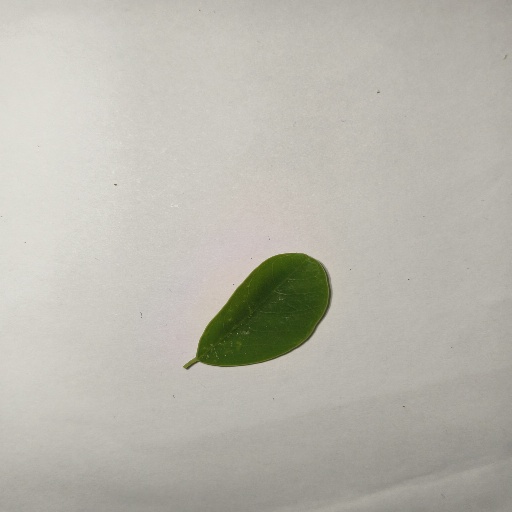
Species: Sojina
Leaf condition: Healthy Leaf